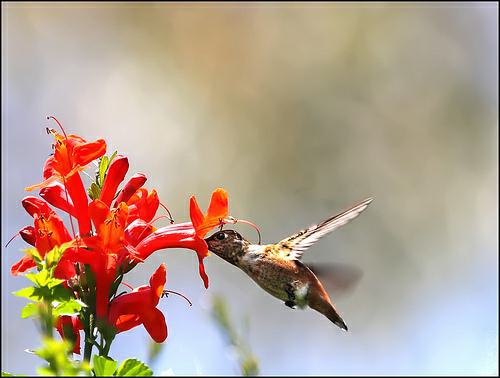
A photo of a rufous hummingbird